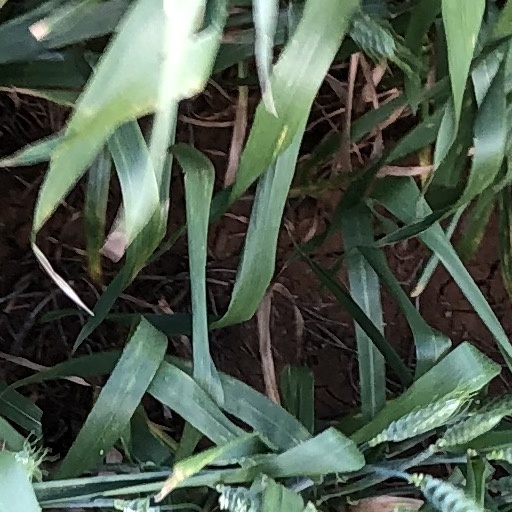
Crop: wheat